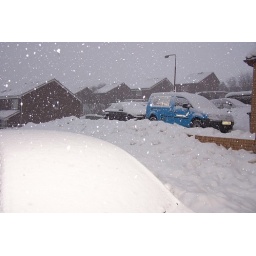
My car - in foreground - took ages to clear yesterday